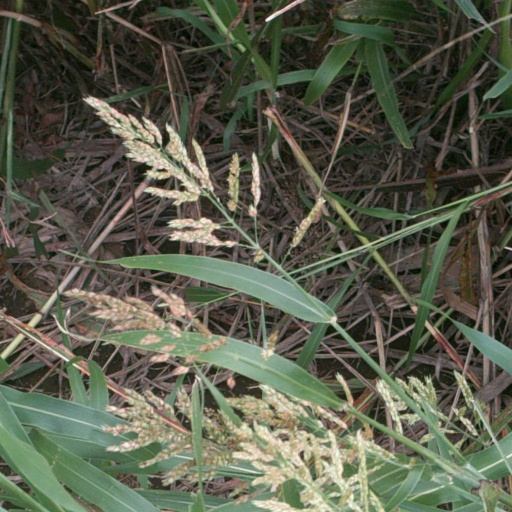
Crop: sorghum